Fender Twin

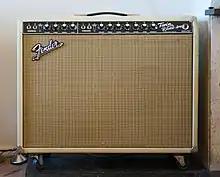
1965 Fender Twin Reverb Blonde, based on the AB763 circuit, two Jensen loudspeakers and a gold grille cloth

During the blackface era of Fender amplifiers from 1963 to 1967, the amps had black faceplates, black tolex covering on the cabinet, and neutral to slightly amber tinted silver sparkle grill cloth with a small ribbed rectangular pattern. The Twin now had an onboard spring reverb tank and was renamed the Twin Reverb. The Fender Twin Reverb is considered a standard model for players seeking a clean sound, and it is especially known for the quality of its built-in spring reverb.